Armed Forces of Tajikistan

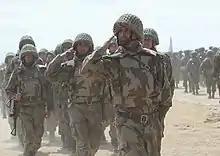
Tajik National Army members

The Security Council advises the President of Tajikistan on matters of national security. As Supreme Commander-in-Chief, the President of Tajikistan is entitled to use the Center for the Management of the Armed Forces (opened on National Army Day in 2018), which would serve as the main military command center for the president, similarly to the Russian Armed Forces National Defense Management Center.